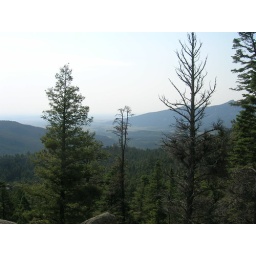
From the base of the rock climbing outpost near Cimarroncito.